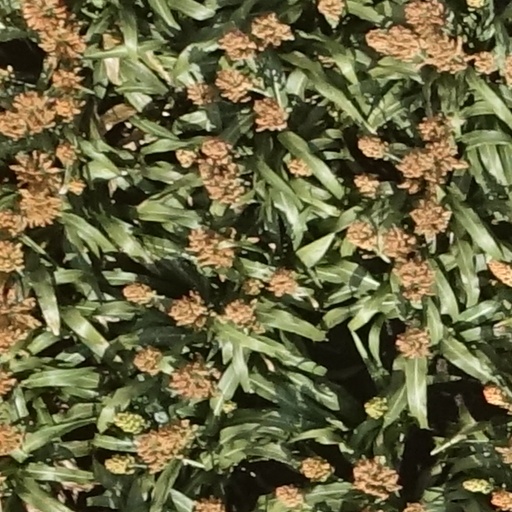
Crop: sorghum